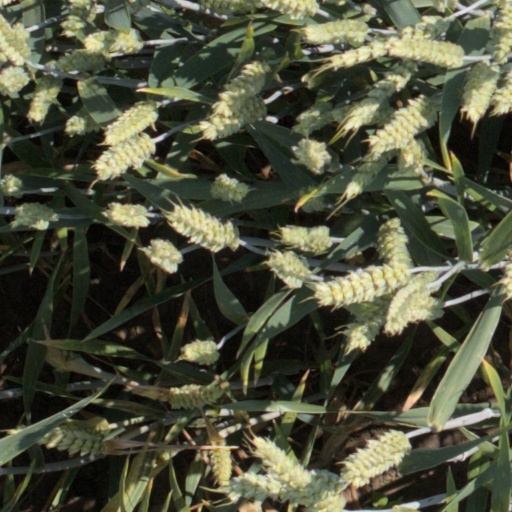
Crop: wheat